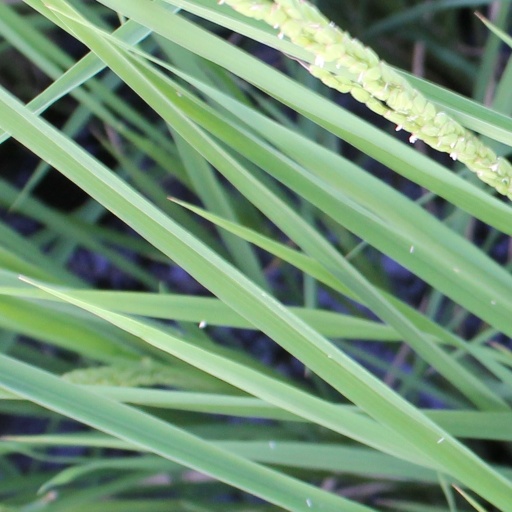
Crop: rice